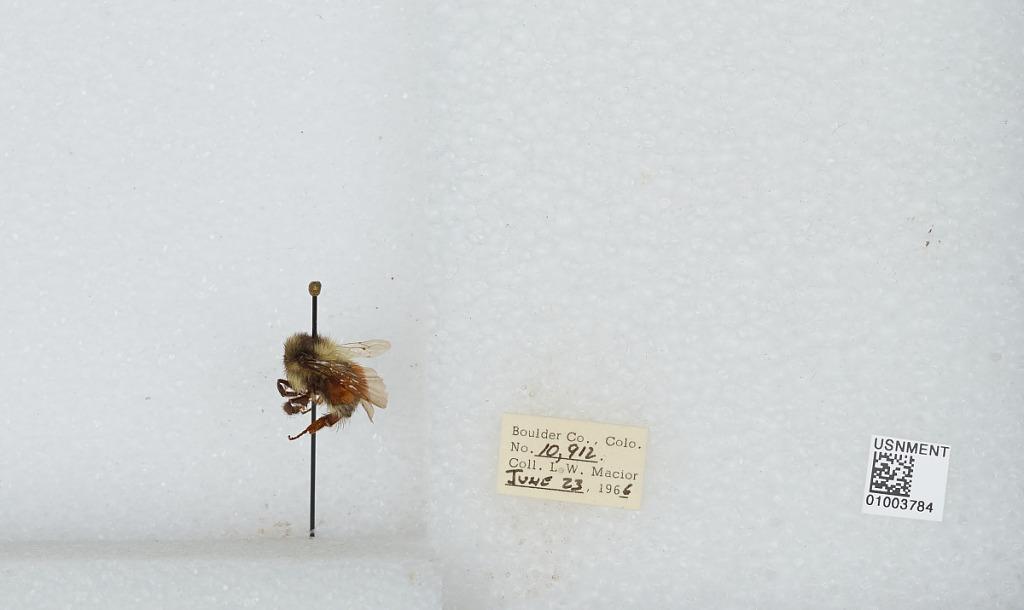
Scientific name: Bombus (Pyrobombus) melanopygus Nylander
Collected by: L. Macior
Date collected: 1966-6-23
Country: United States
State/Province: Colorado
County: Boulder
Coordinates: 40.015, -105.27